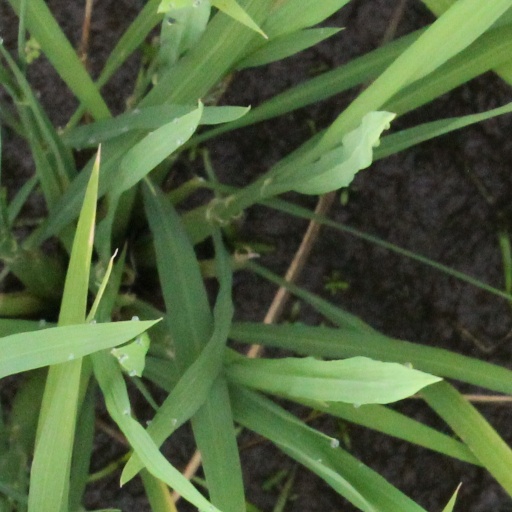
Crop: rice